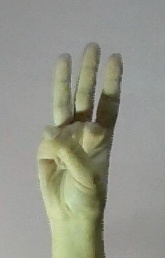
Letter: thaa